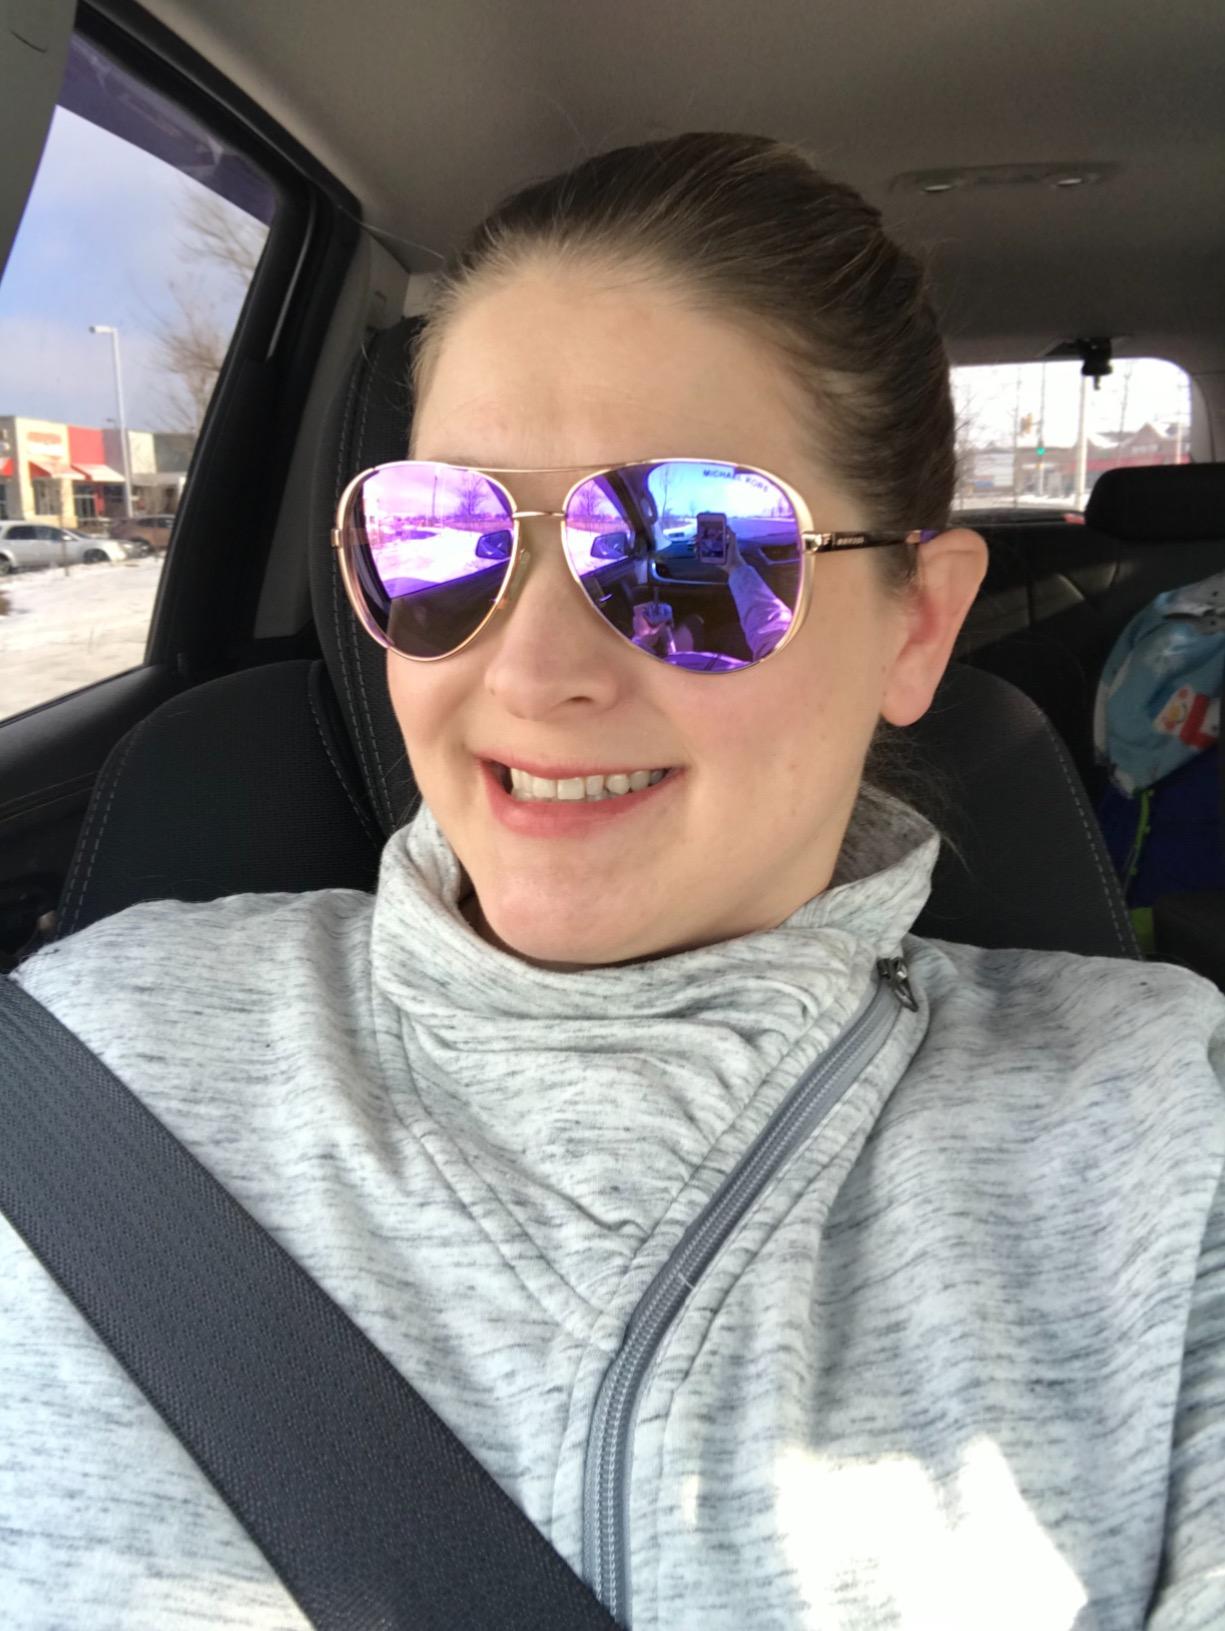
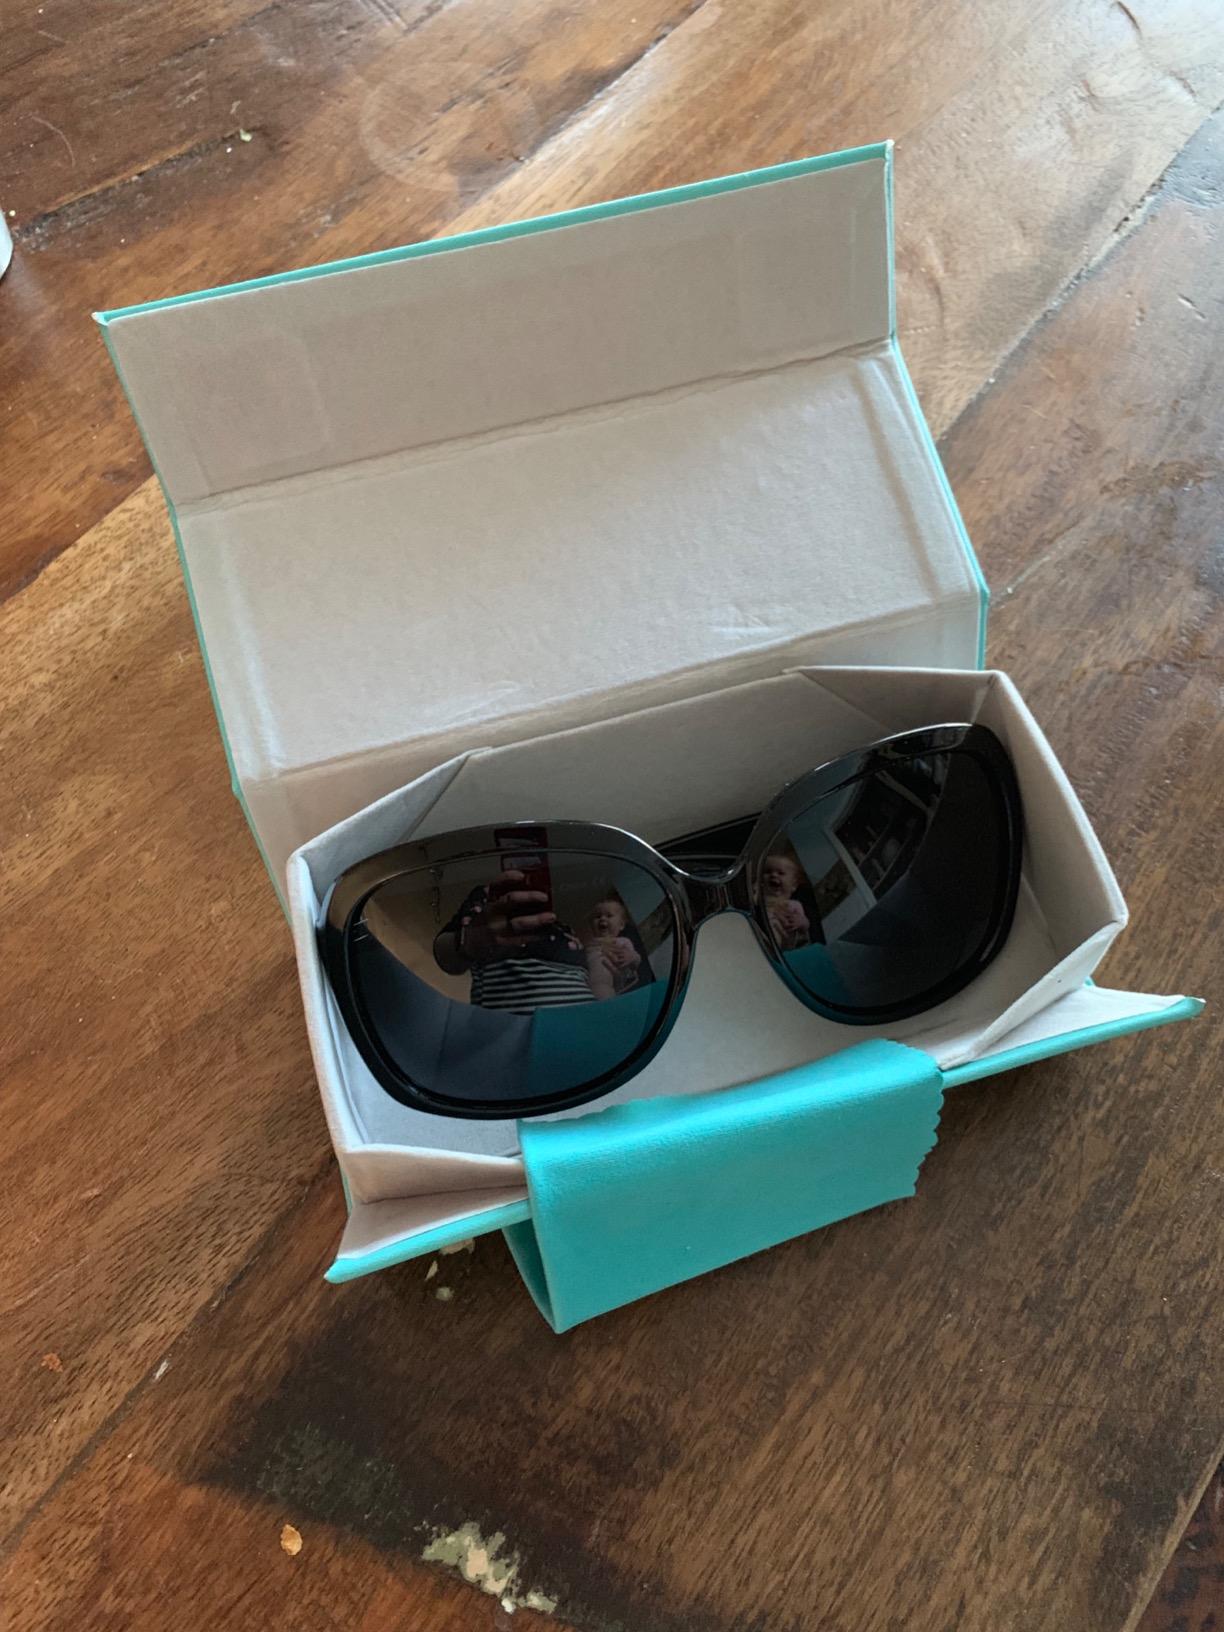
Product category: accessories_sunglasses
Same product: no